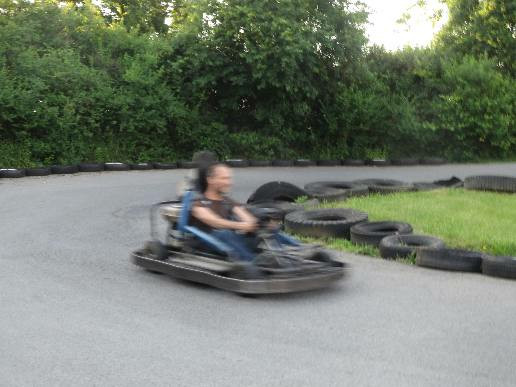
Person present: Yes